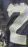
Number: 2